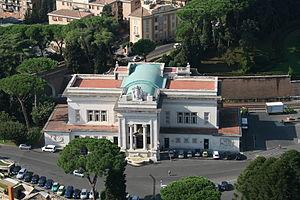
Gare du Vatican.